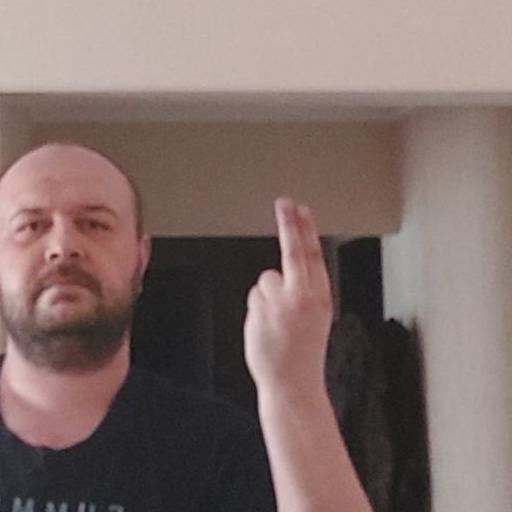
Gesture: two_up_inverted